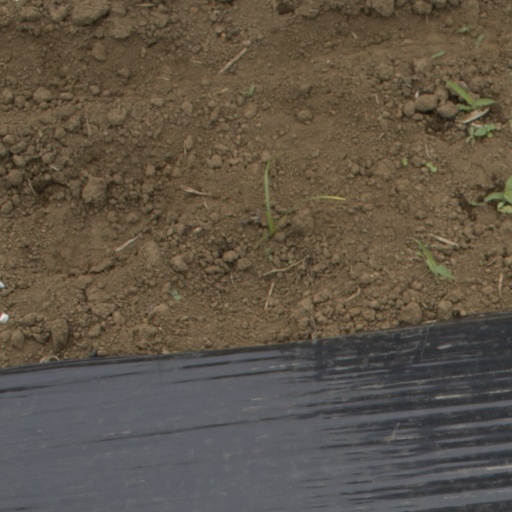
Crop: Jerusalem artichoke